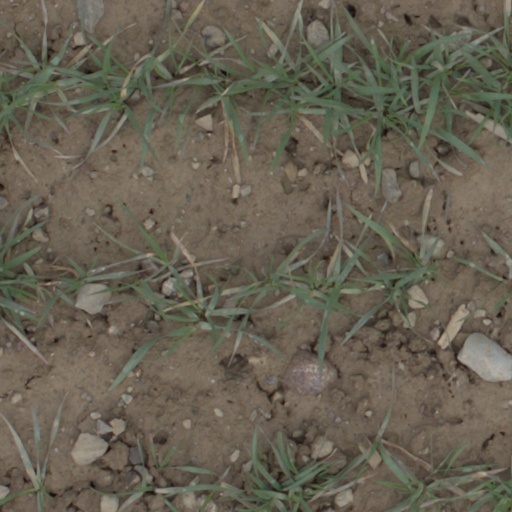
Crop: wheat